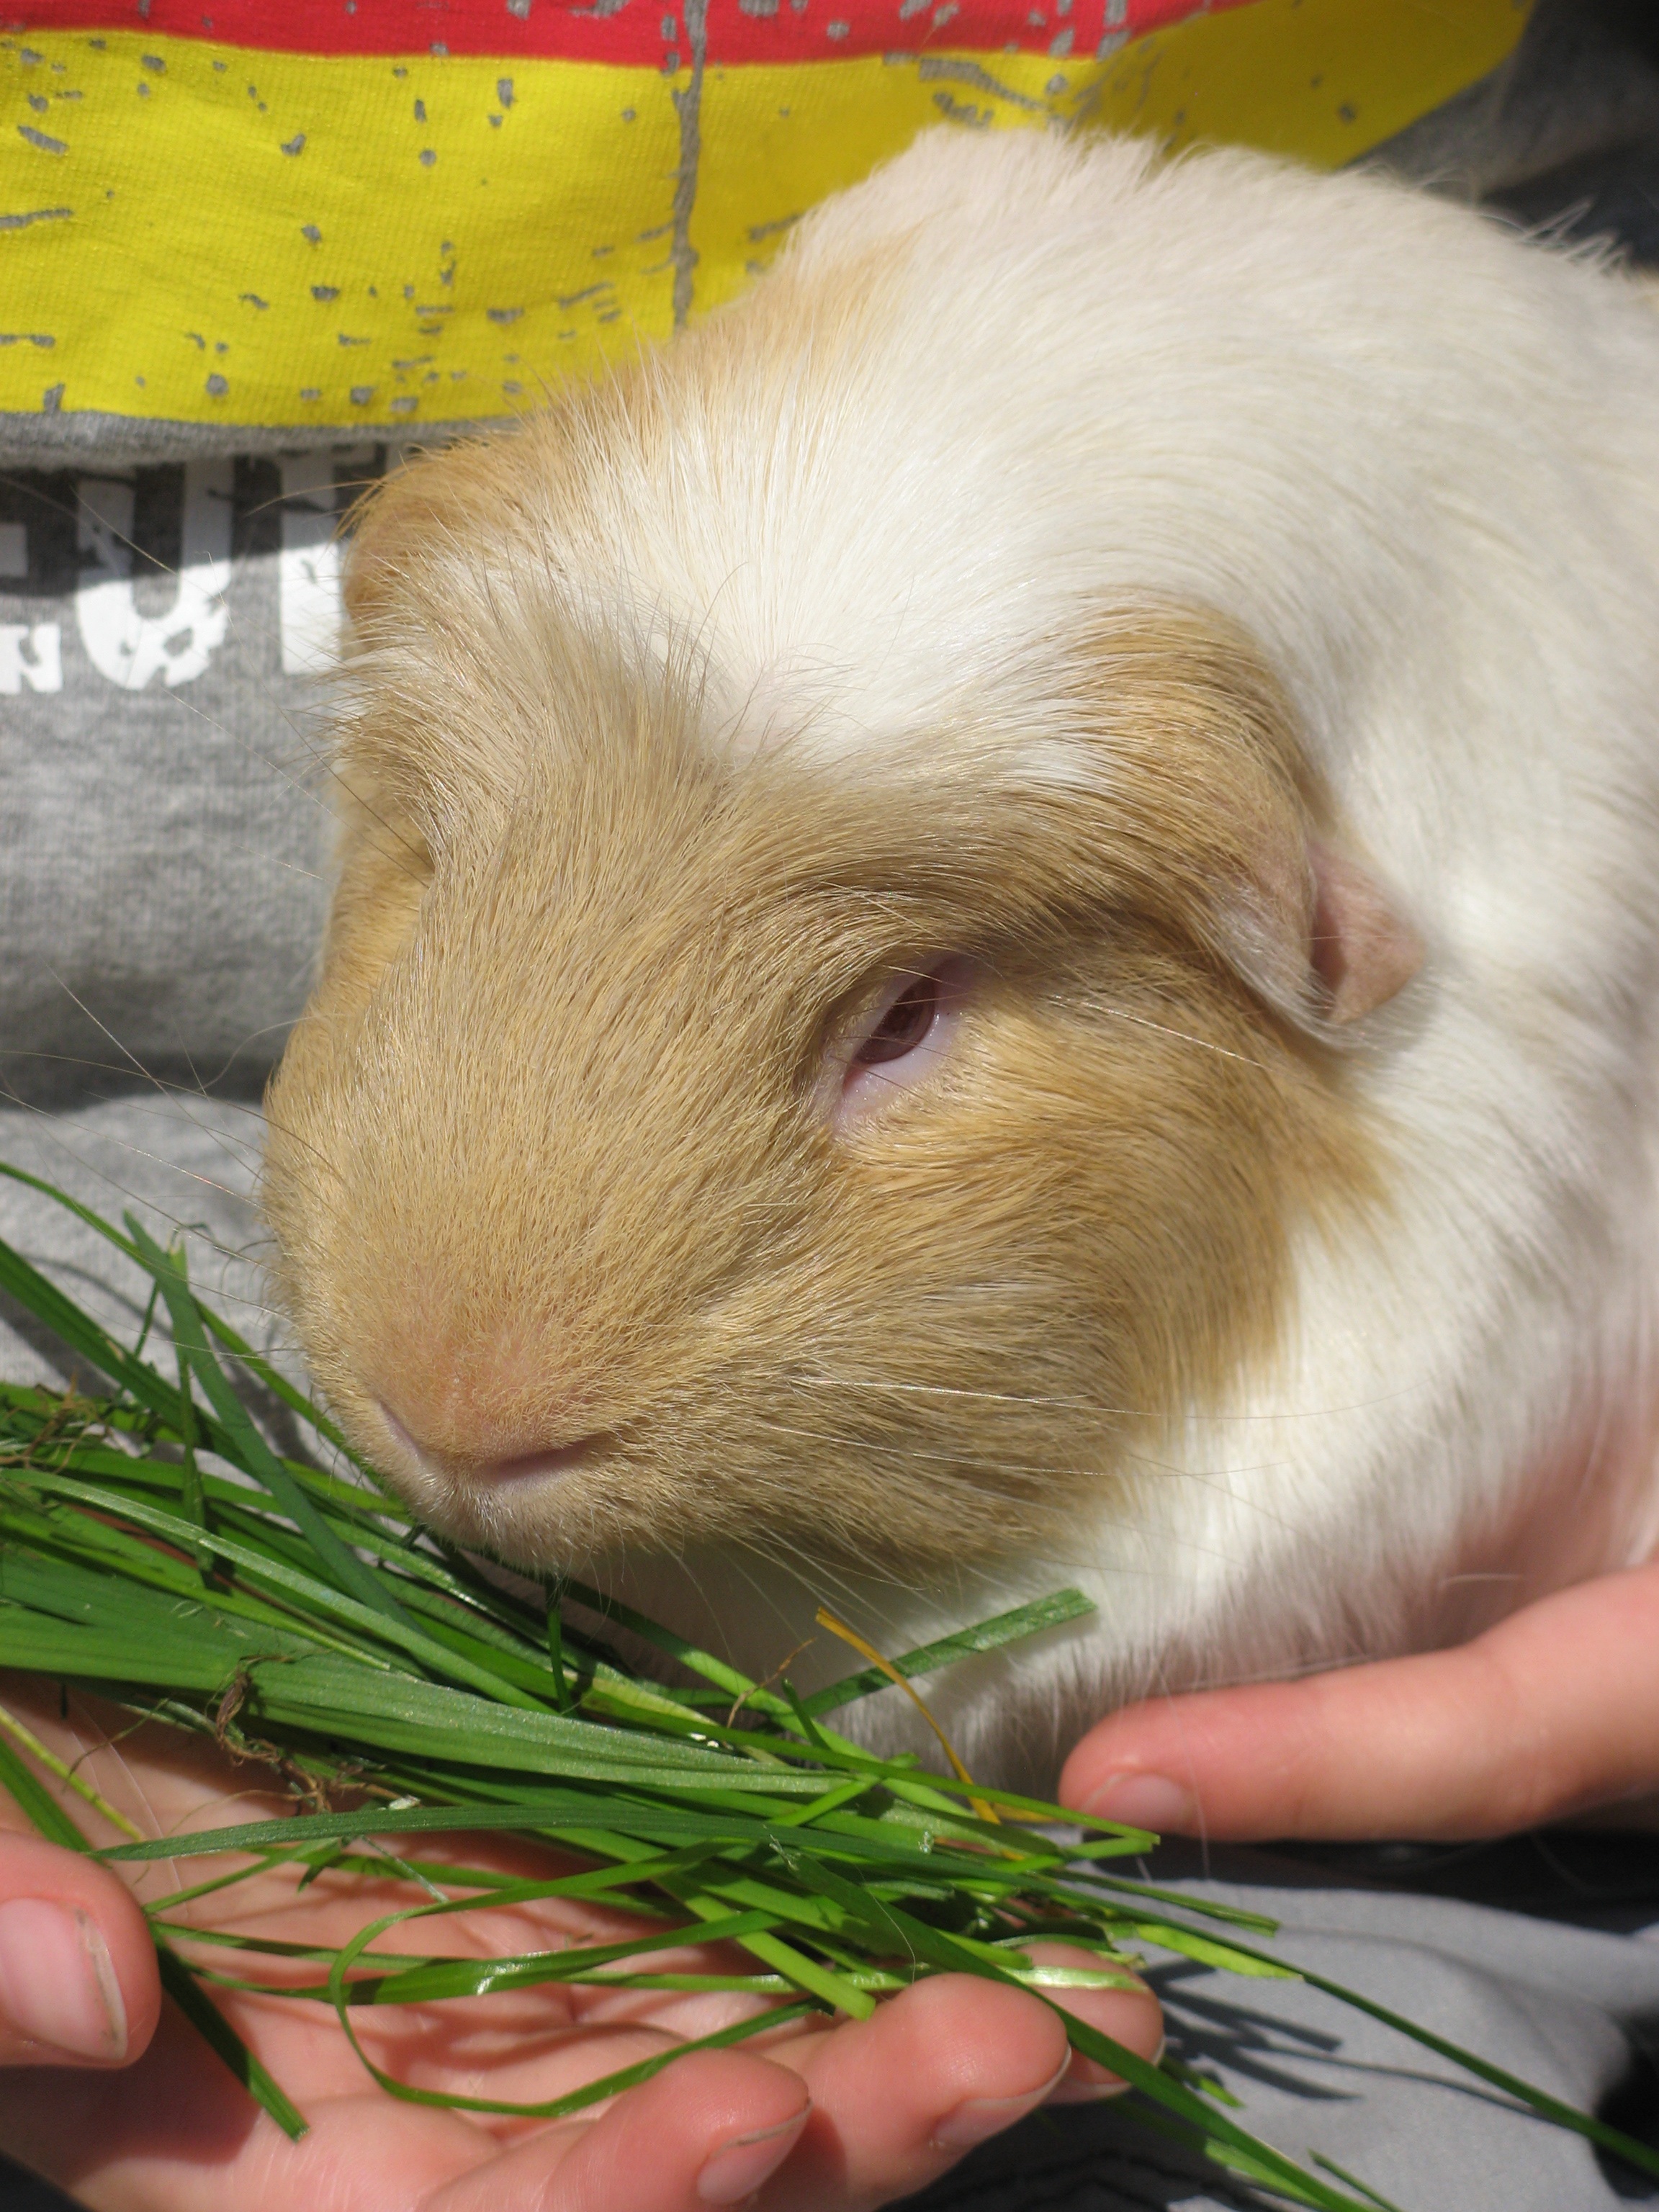
feed, mammal, rodent, fauna, rabbit, guinea pig, whiskers, vertebrate, gerbil, domestic rabbit